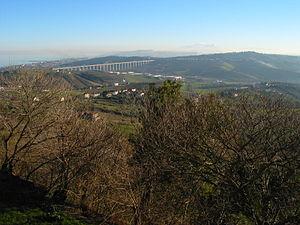
Le viaduc de Salinello est un pont autoroutier de l'autoroute A14 situé à proximité de Tortoreto et Mosciano Sant'Angelo, dans le nord de la province de Teramo, dans les Abruzzes.